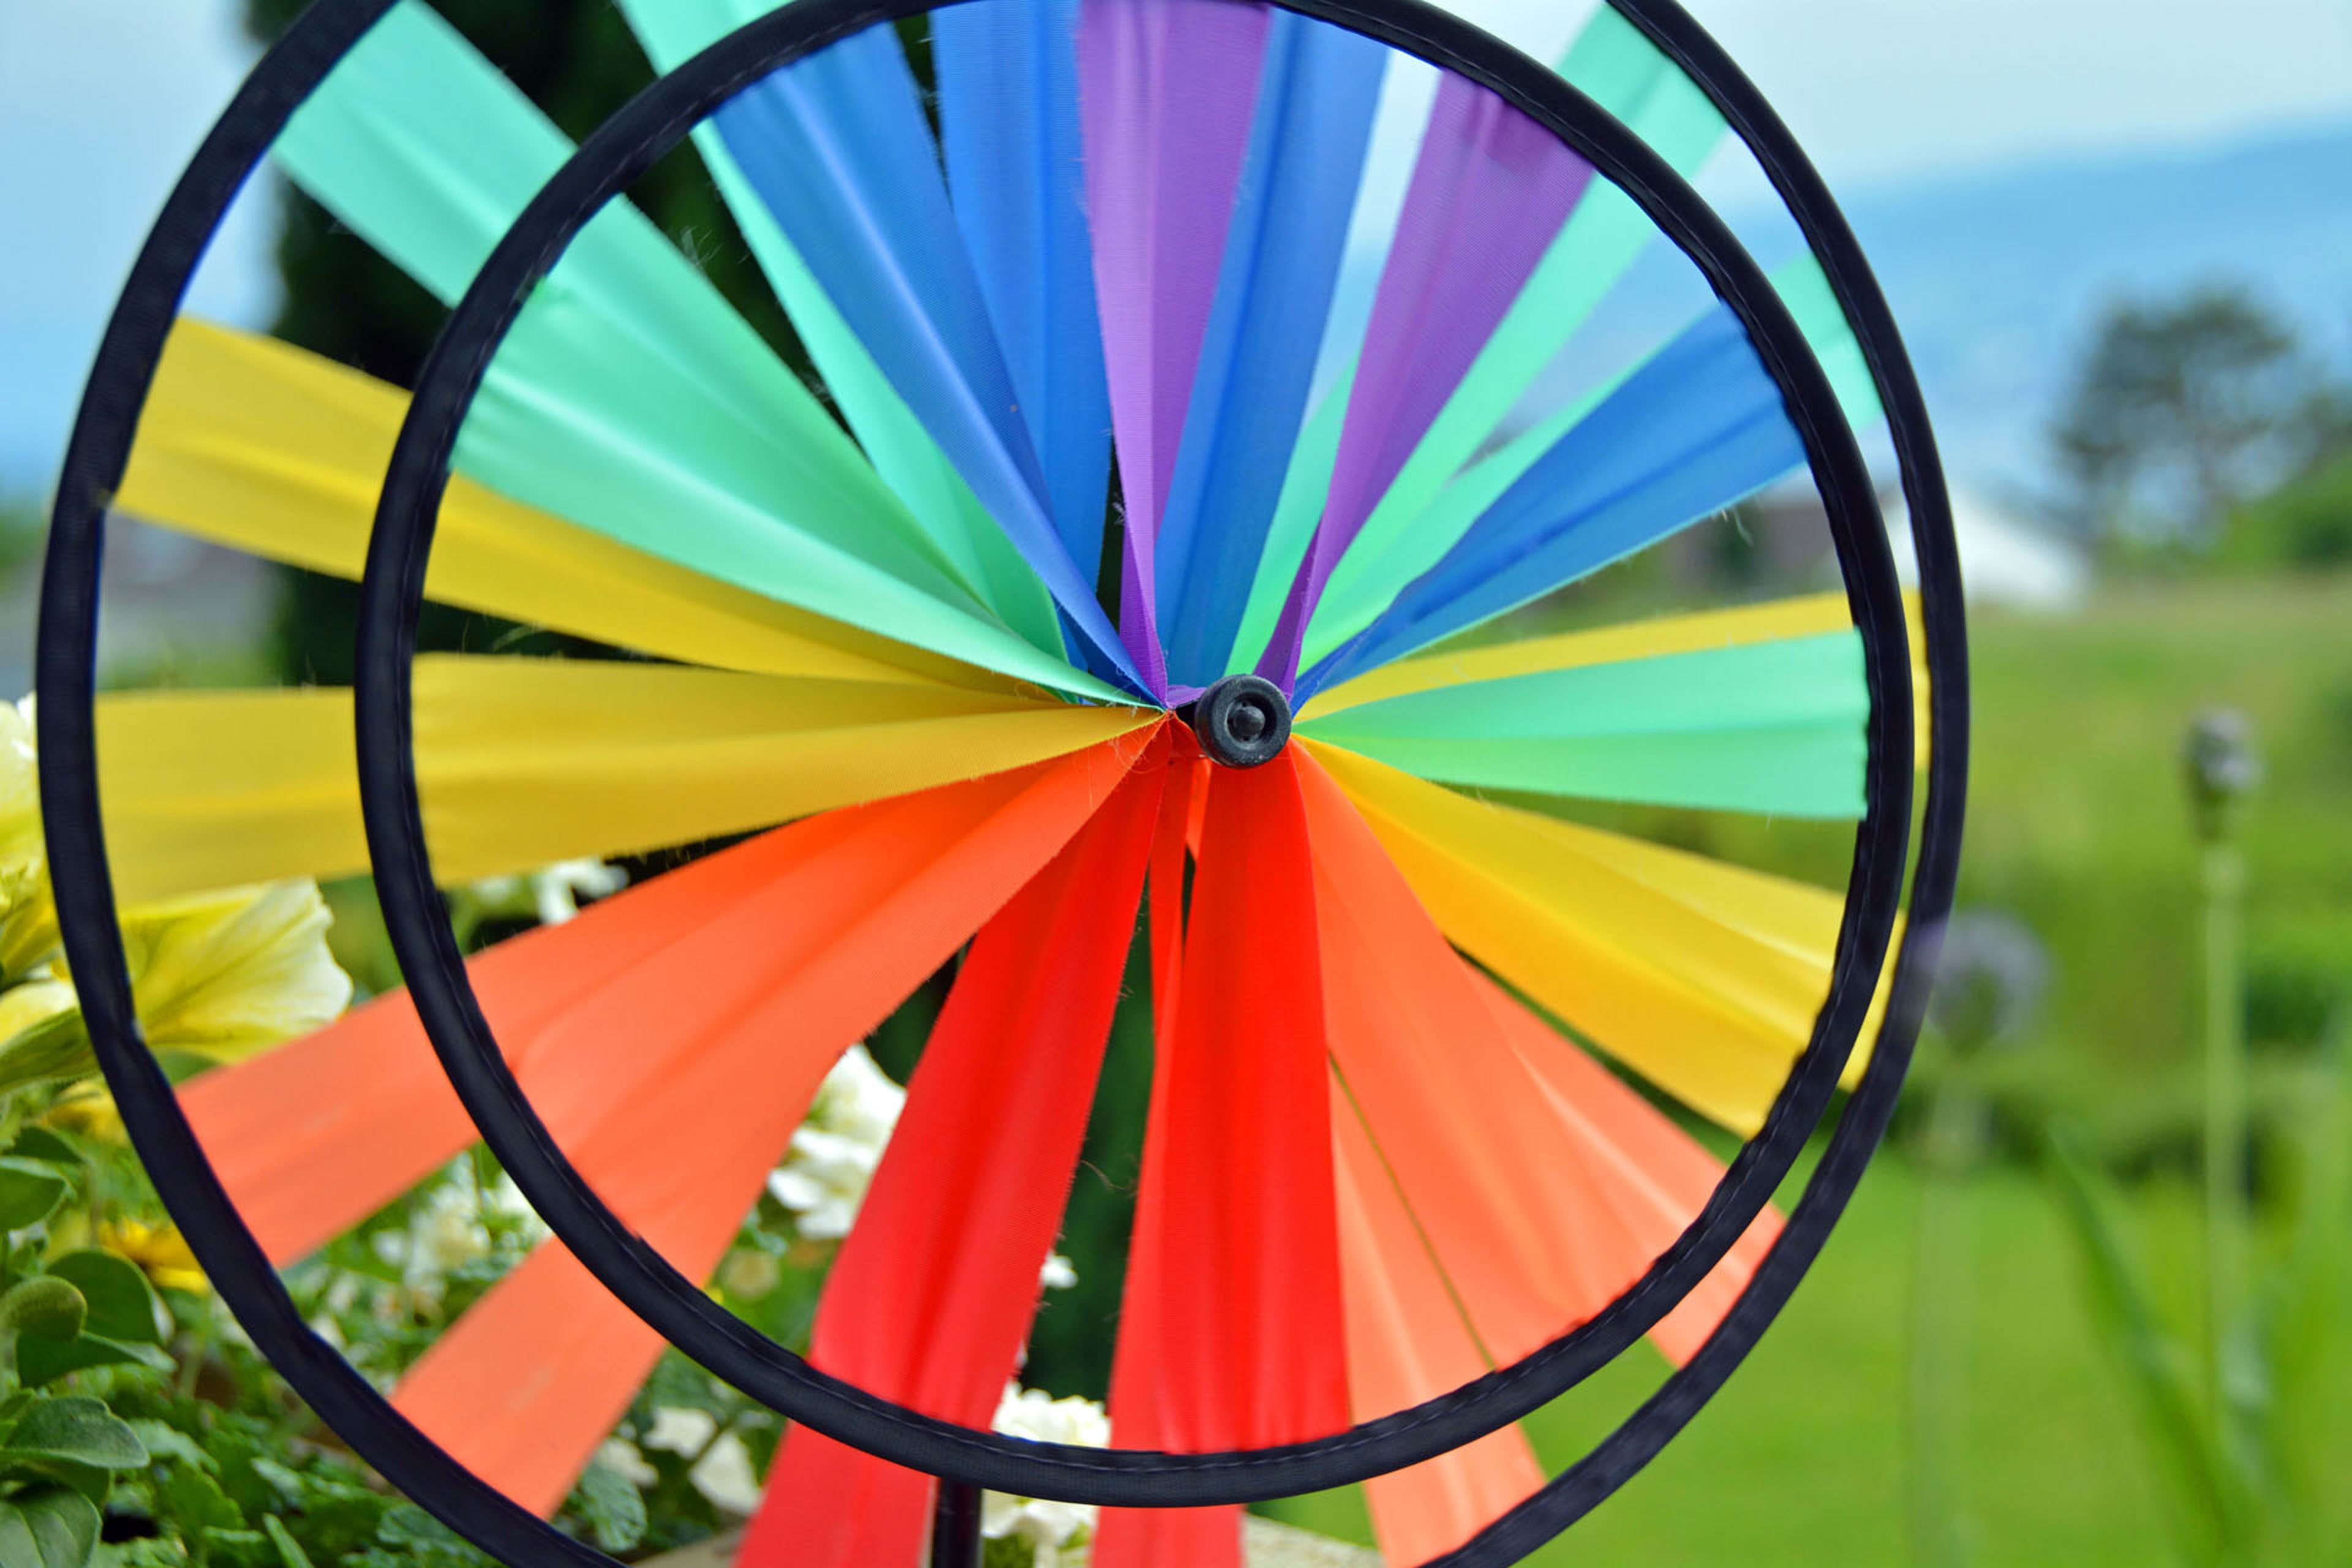
wheel, flower, wind, summer, balcony, decoration, orange, spring, green, red, color, blue, colorful, yellow, garden, toy, circle, pinwheel, cheerful, district, children, fun, violet, toys, turn, gartendeko, about, garden decoration, windspiel, windr der, bicycle wheel